Apostolnik

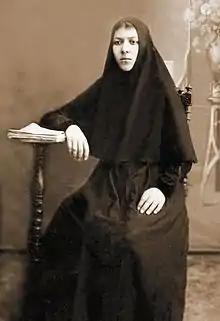
Russian Orthodox nun wearing apostolnik.

An apostolnik or epimandylion is an item of clerical clothing worn by Eastern Orthodox and Eastern Catholic nuns. It is a cloth veil that covers the head, neck, and shoulders similar to a khimār form of hijab worn by Muslim women, usually black, but sometimes white. It is sometimes worn with a skufia.